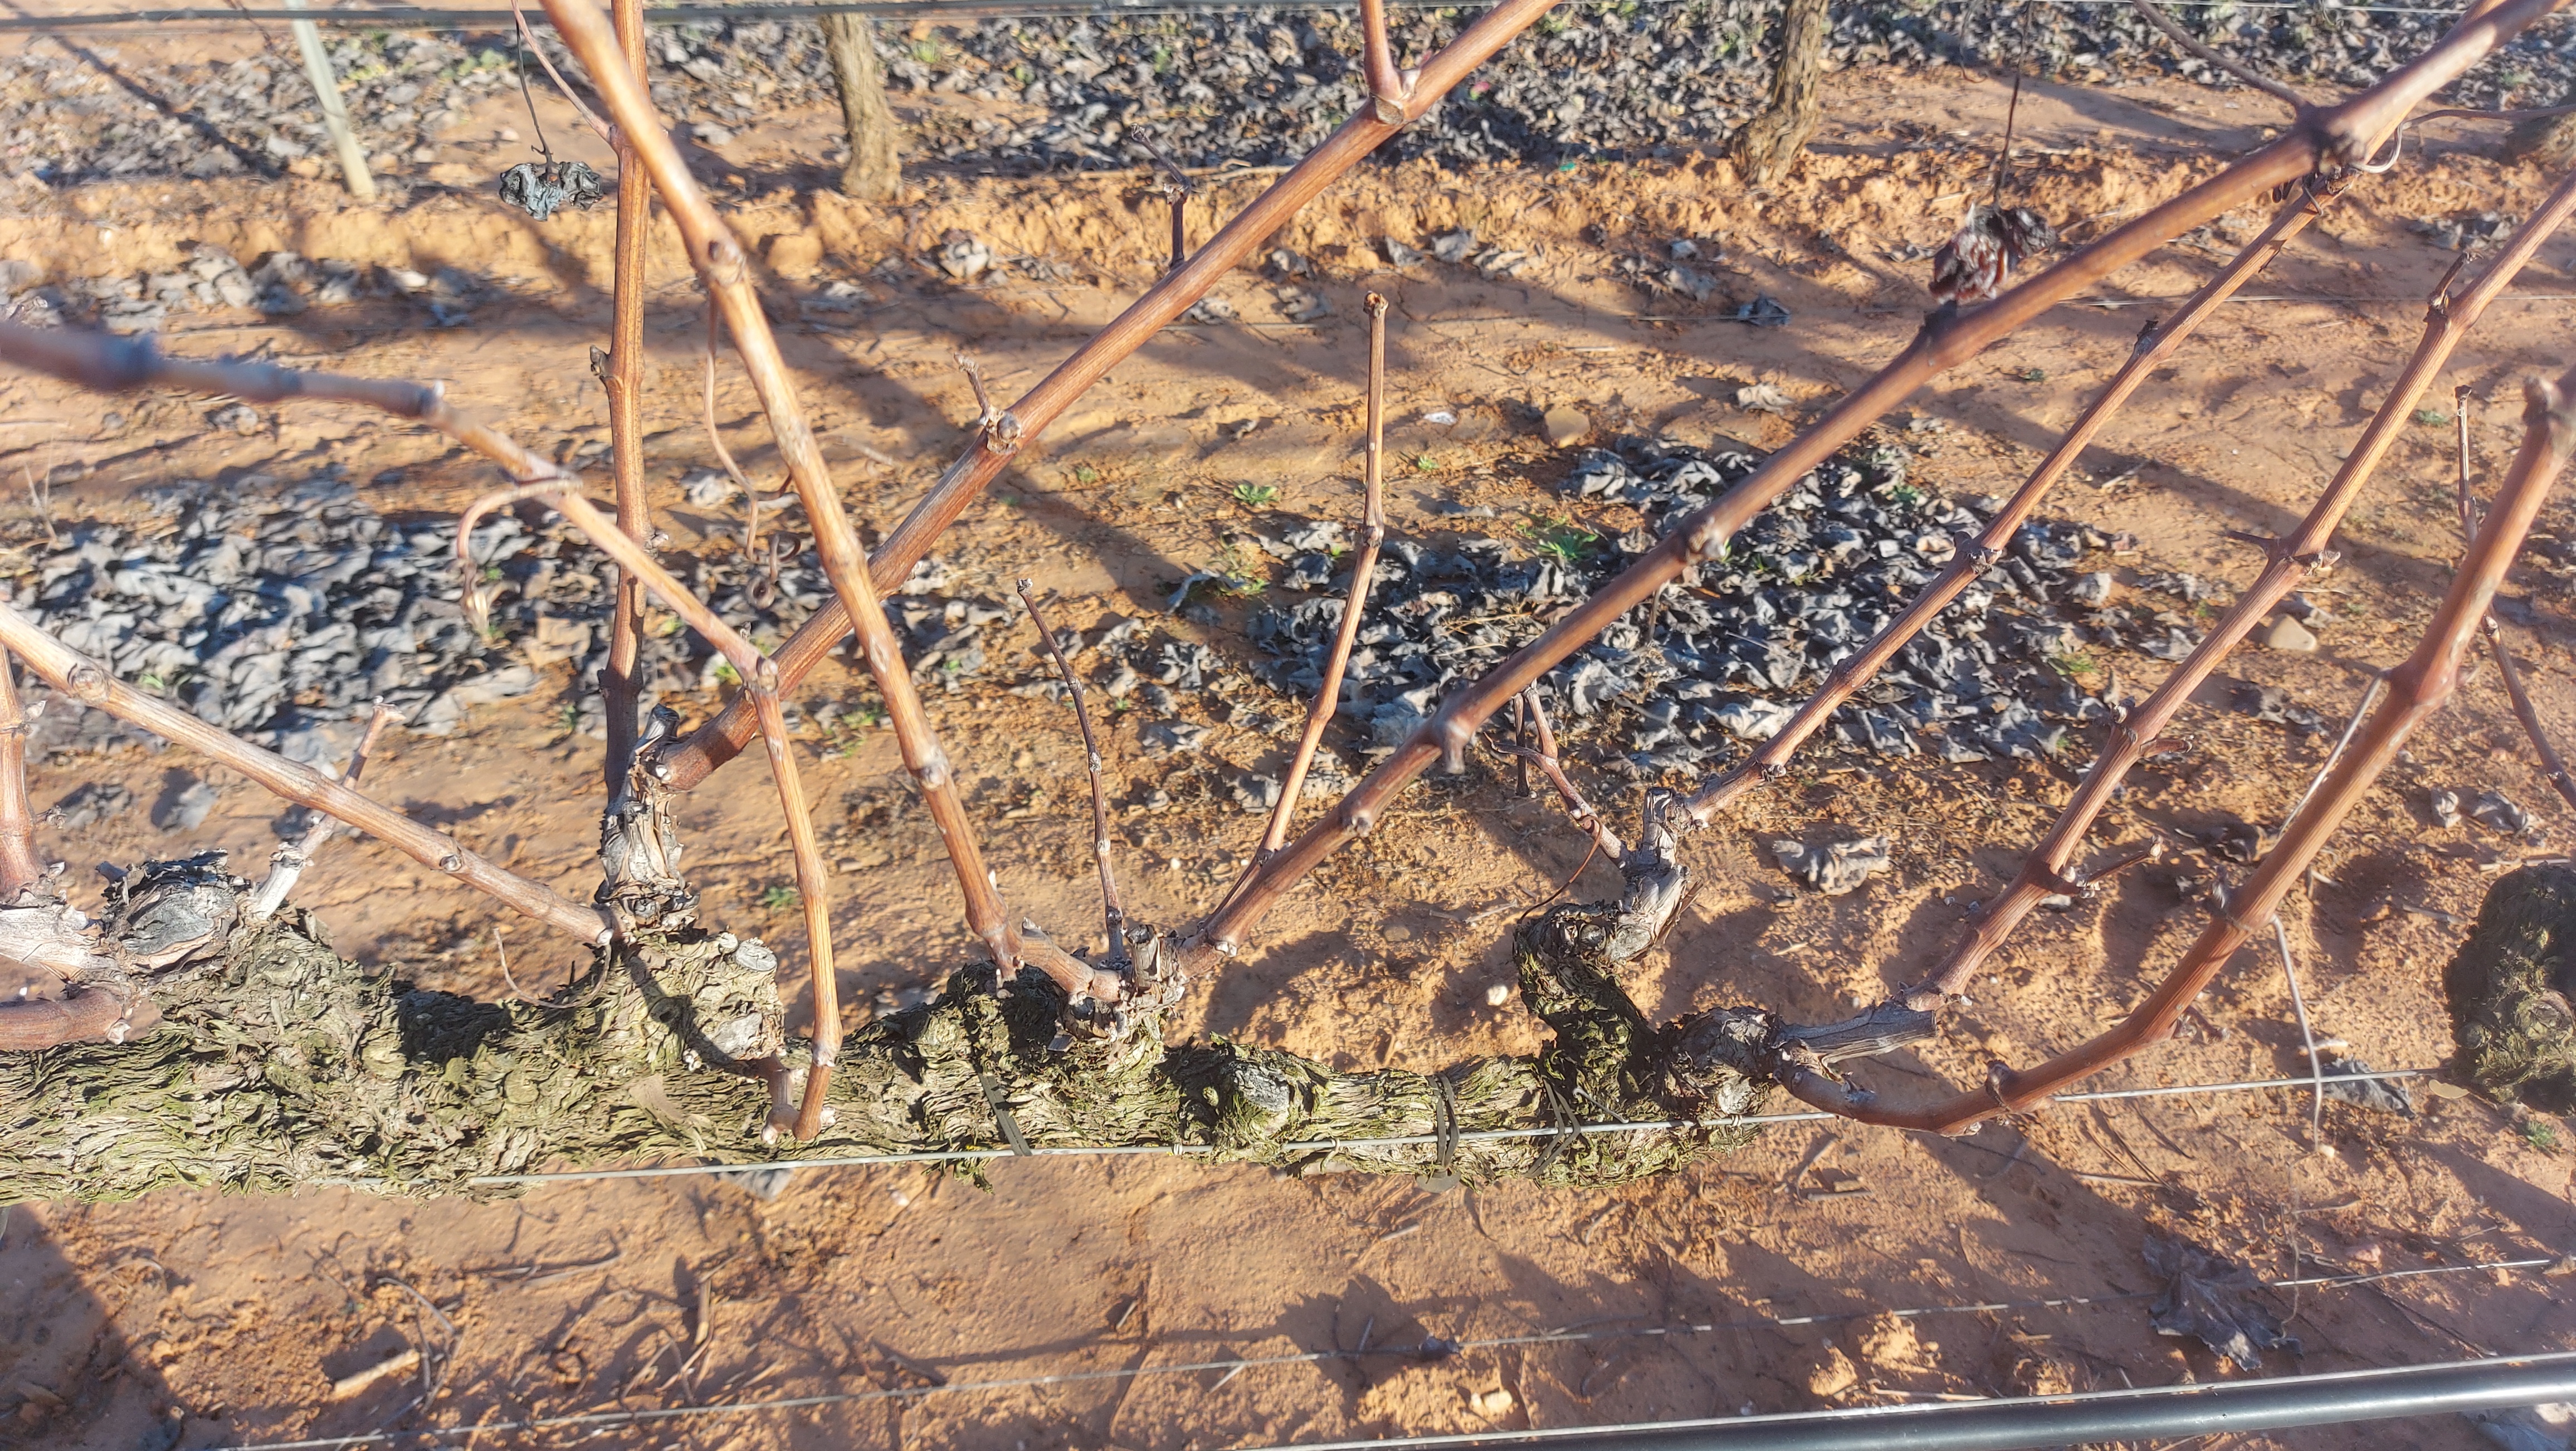
Unpruned shoots: 12
Pruned shoots: 0
Trunks: 2